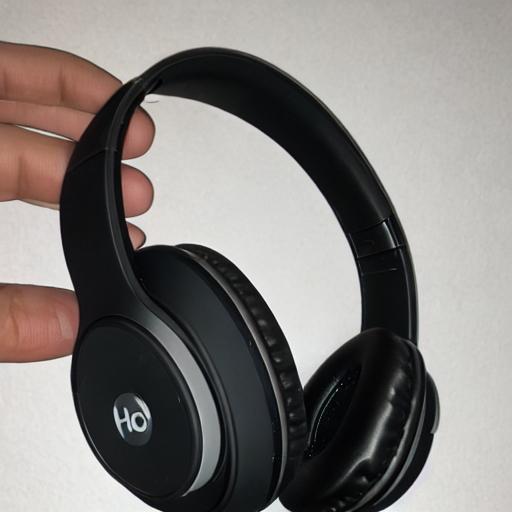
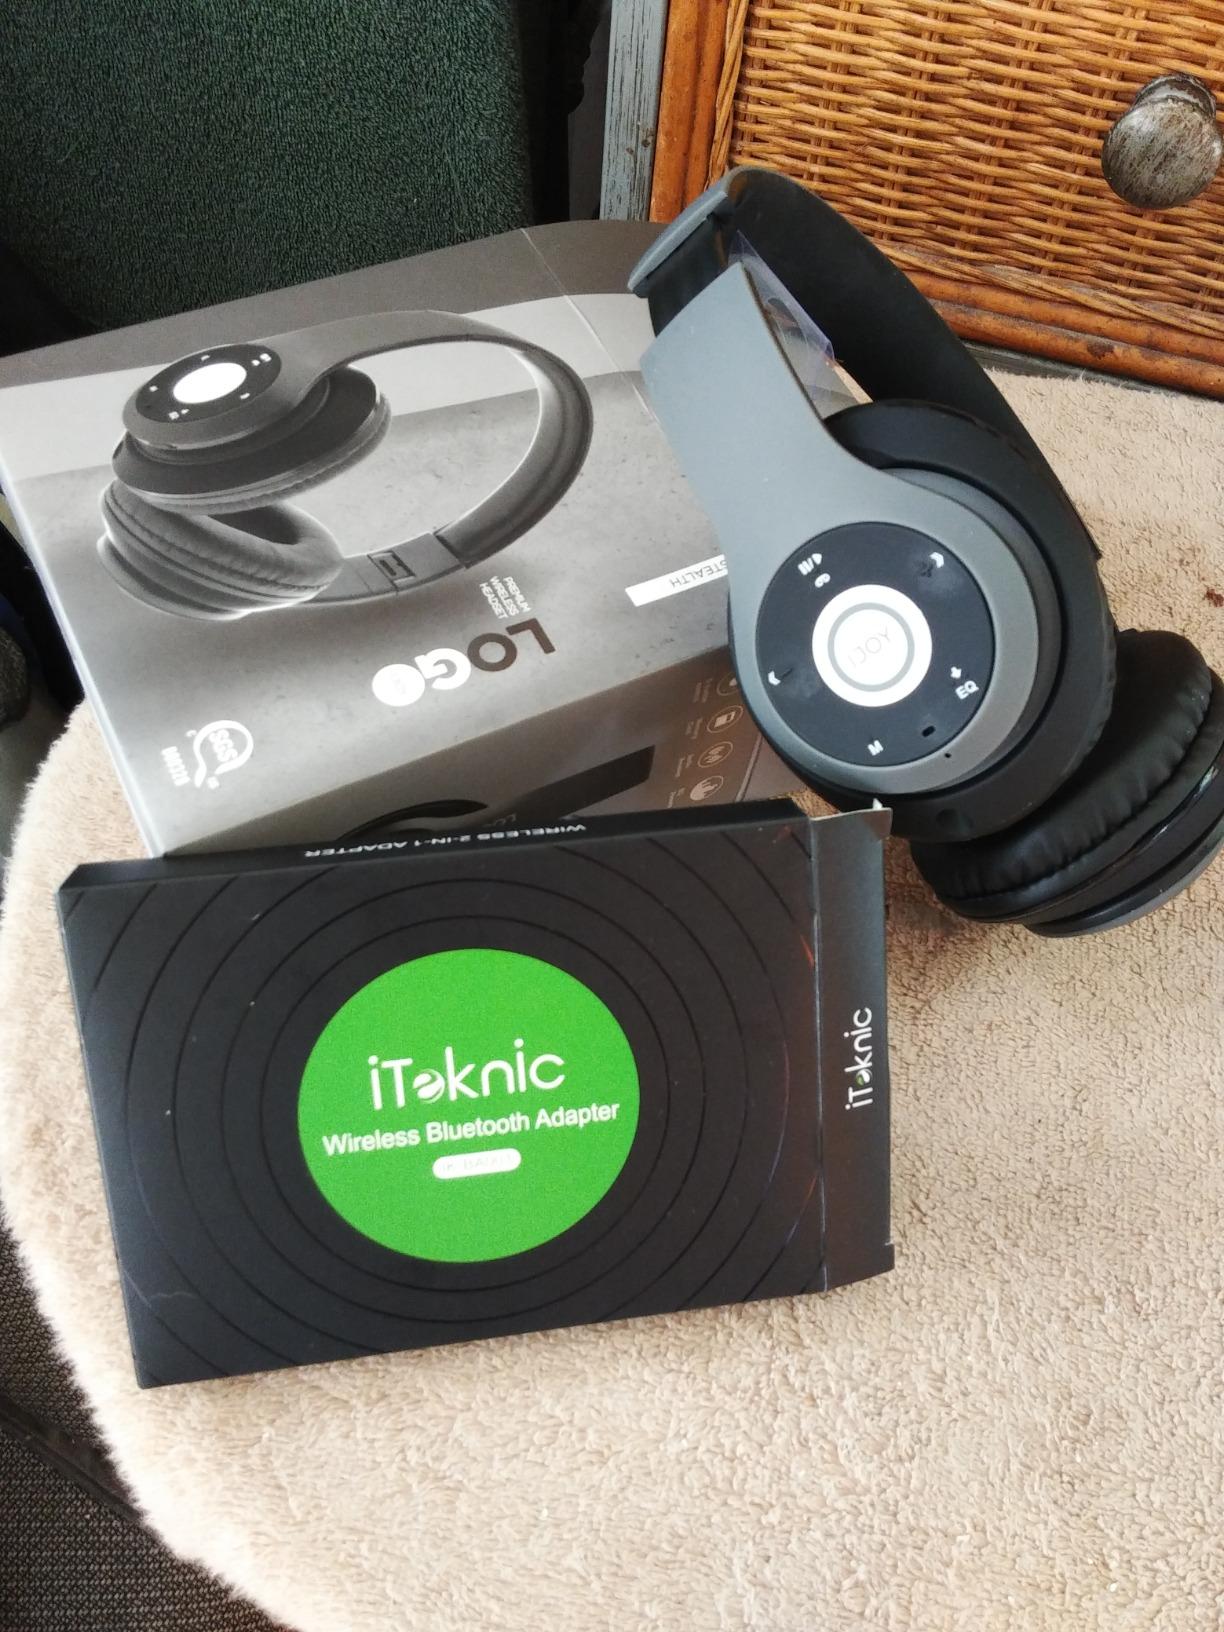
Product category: headphones
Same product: no